Coin

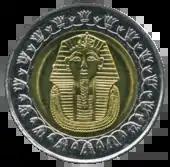
Bimetallic Egyptian one pound coin featuring King Tutankhamen

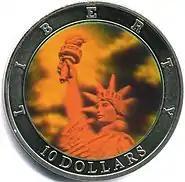
Holographic coin from Liberia features the Statue of Liberty ("Liberty Enlightening the World")

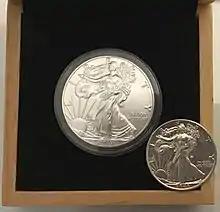
An American Silver Eagle minted in 2019 (left), an example of a Bullion coin. Its obverse design is based on the older, formerly circulating silver Walking Liberty half dollar (right).

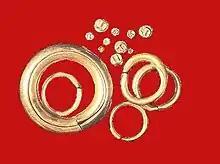
The Piloncitos are tiny engraved gold coins found in the Philippines, along with barter rings, which are gold ring-like ingots. These barter rings are bigger than softballs in size and are made of pure gold from the Archaic period ( to 16th century).

The side of a coin carrying an image of a monarch, other authority ("see List of people on coins"), or a national emblem is called the "obverse" (colloquially, "heads"); the other side, carrying various types of information, is called the "reverse" (colloquially, "tails"). The year of minting is usually shown on the obverse, although some Chinese coins, most Canadian coins, the pre-2008 British 20p coin, the post-1999 American quarter, and all Japanese coins are exceptions.